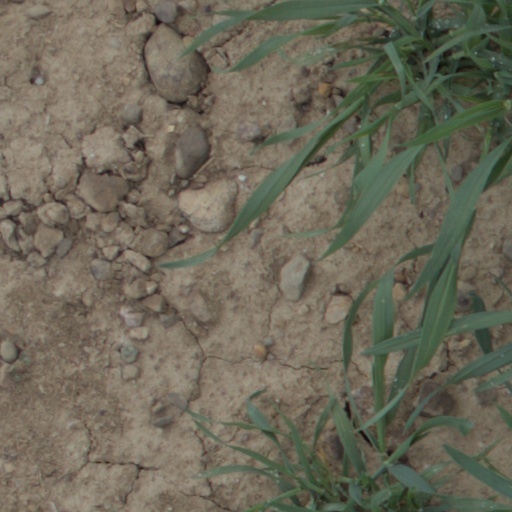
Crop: wheat